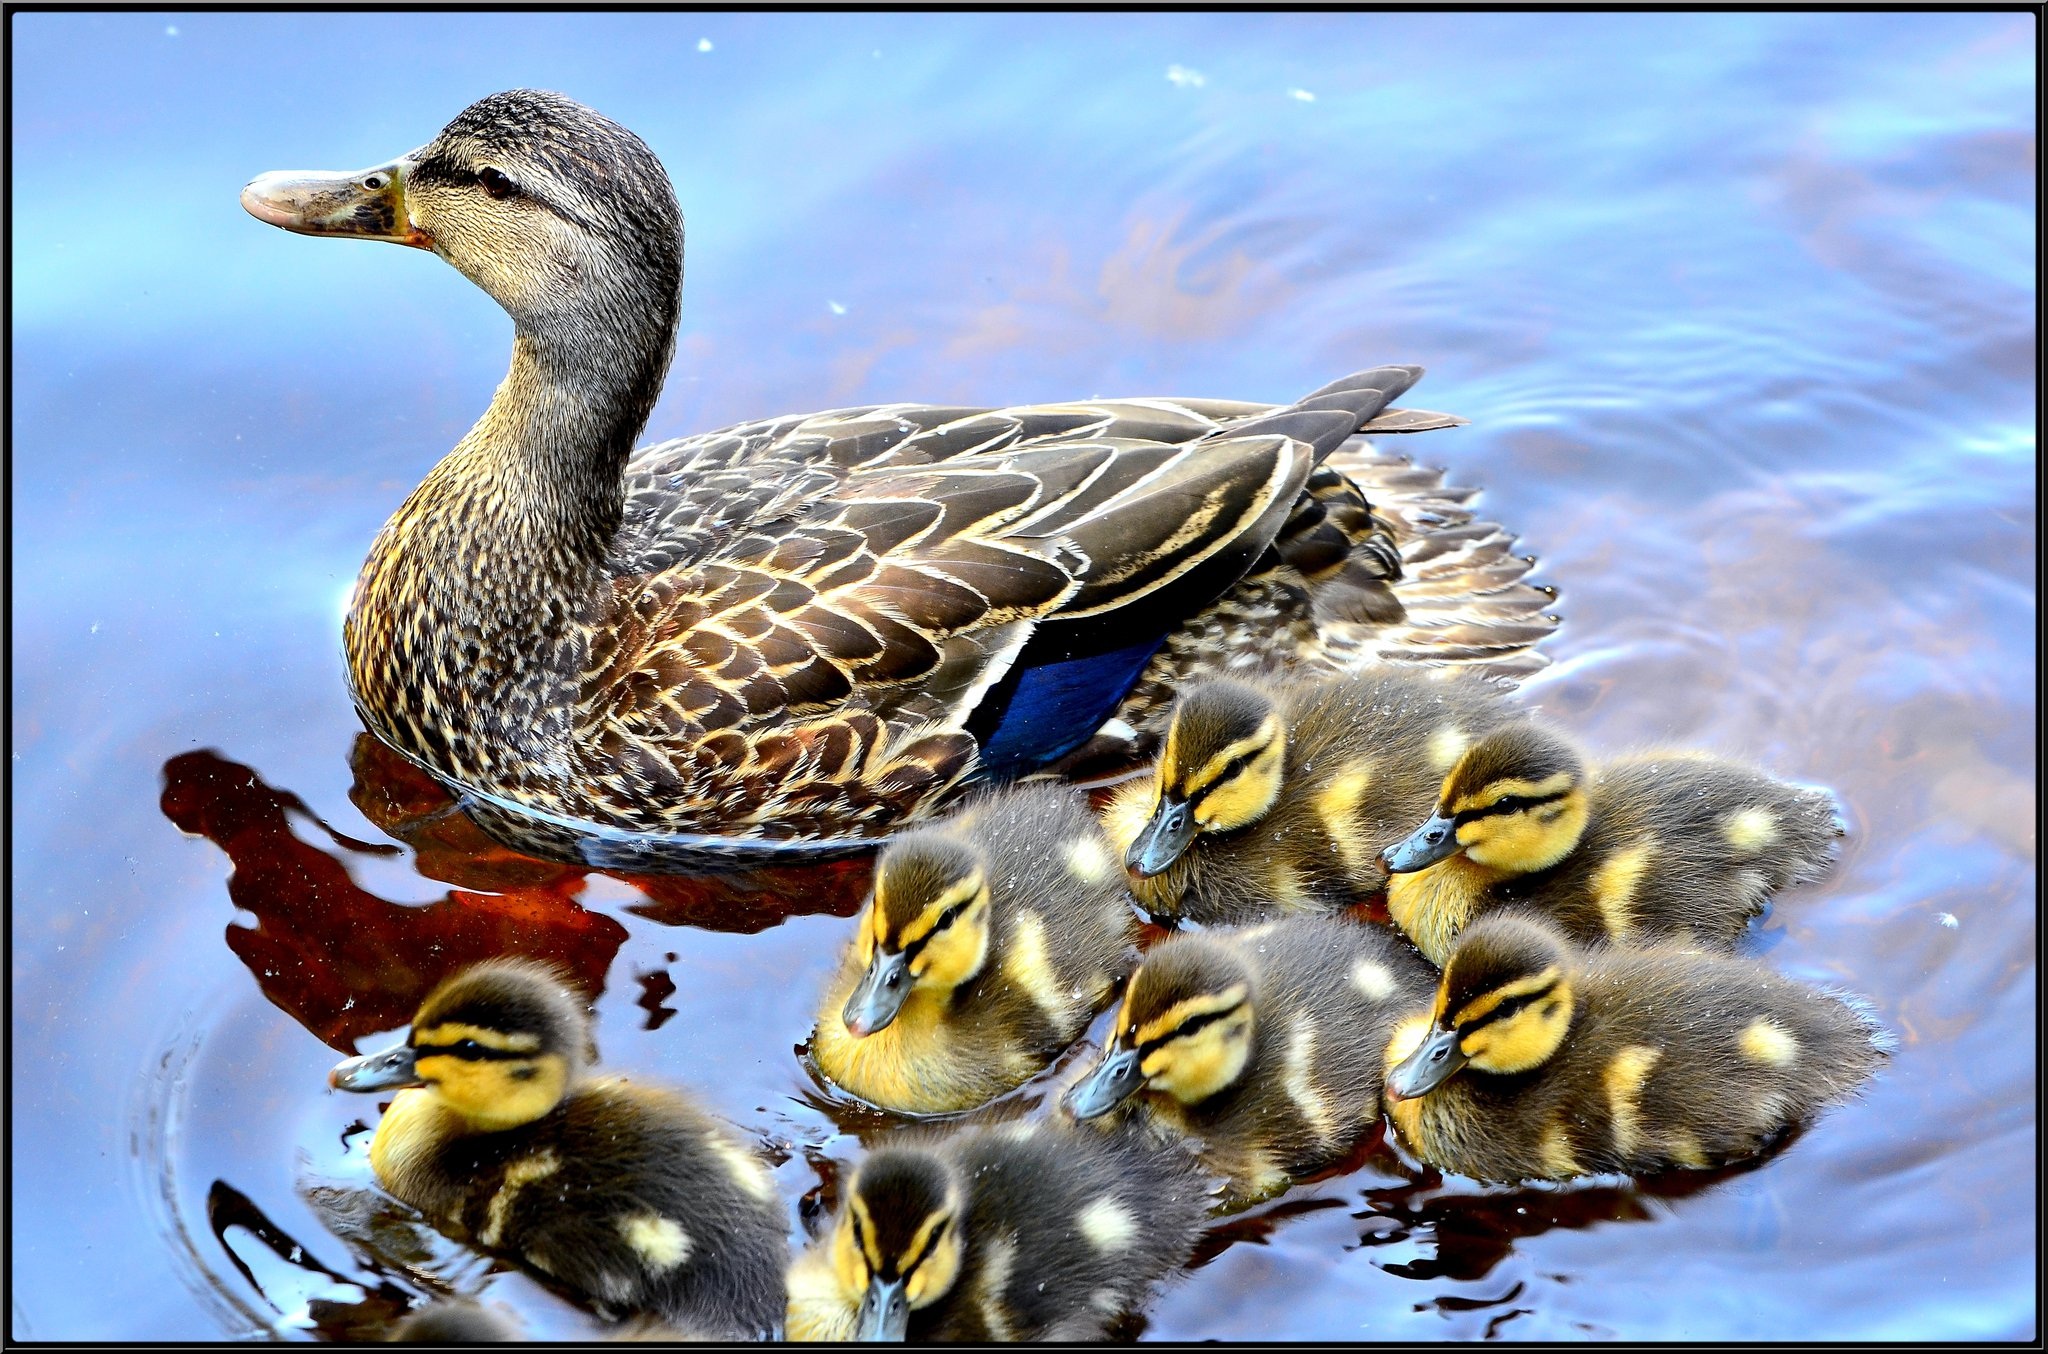
water, bird, wing, lake, wildlife, beak, fauna, birds, family, duck, vertebrate, waterfowl, water bird, mallard, ducklings, ducks geese and swans